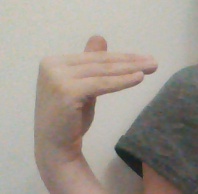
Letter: khaa